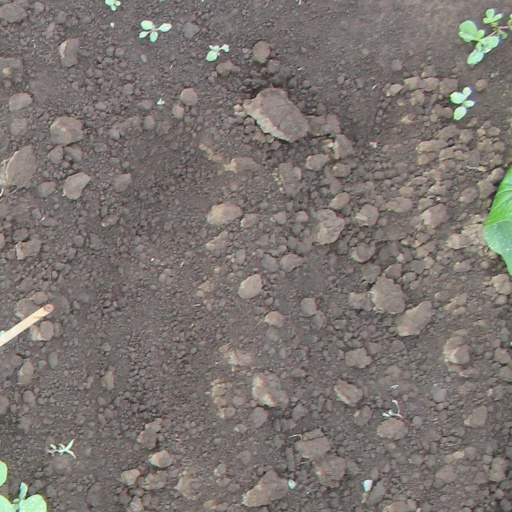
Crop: soybean